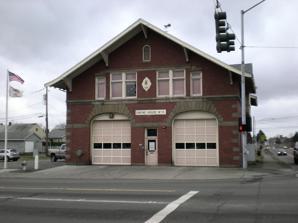
Building: Engine House No. 11 (Tacoma, Washington)
Country: United States of America
Year built: 1909
United States historic place Engine House No. 11 U.S. National Register of Historic Places Location 3802 McKinley Ave., Tacoma, Washington Coordinates 47°13′23″N 122°25′11″W / 47.22306°N 122.41972°W / 47.22306; -122.41972 ( Engine House No. 11 ) Area less than one acre Built 1909 Built by C.A. Opperman, contractor Architect City Engineer`s Office MPS Historic Fire Stations of Tacoma, Washington TR NRHP reference No. 86000965 Added to NRHP May 2, 1986 The Engine House No. 11 in Tacoma, Washington , also known as Fire Station No. 11 , at 3802 McKinley Ave., was built in 1909.  It was listed on the National Register of Historic Places in 1986. It has a flared gable roof . In 1985, it was still an active fire station. In popular culture The facade of this firehouse is the basis for the exterior shots of the firehouse on the television series Tacoma FD. References